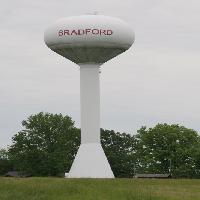
Weather: cloudy or overcast